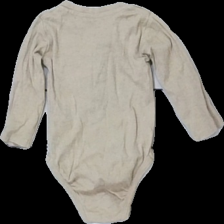
View: back
Type: Top
Category: Children
Brand: Not in the list
Brand text on label: lupilu
Colors: Brown, Blue
Material: 72% cotton 28% viscose
Cut: Regular
Size: 68
Season: All
Damage location: top center
Damage 2 location: middle left
Damage 3 location: middle right
Price range: 50-100
Recommended usage: Reuse
Description: beige långärmad body
Comment: body